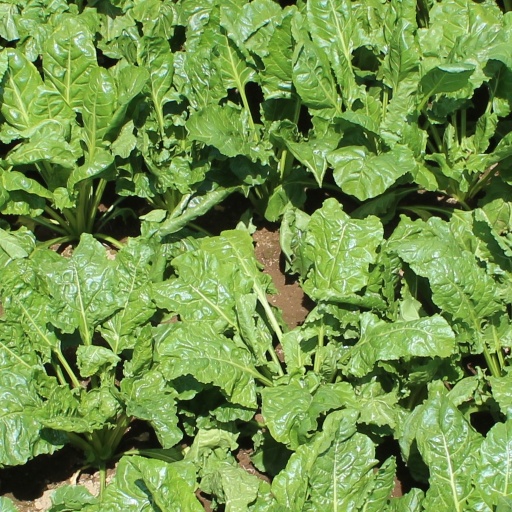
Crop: sugar beet